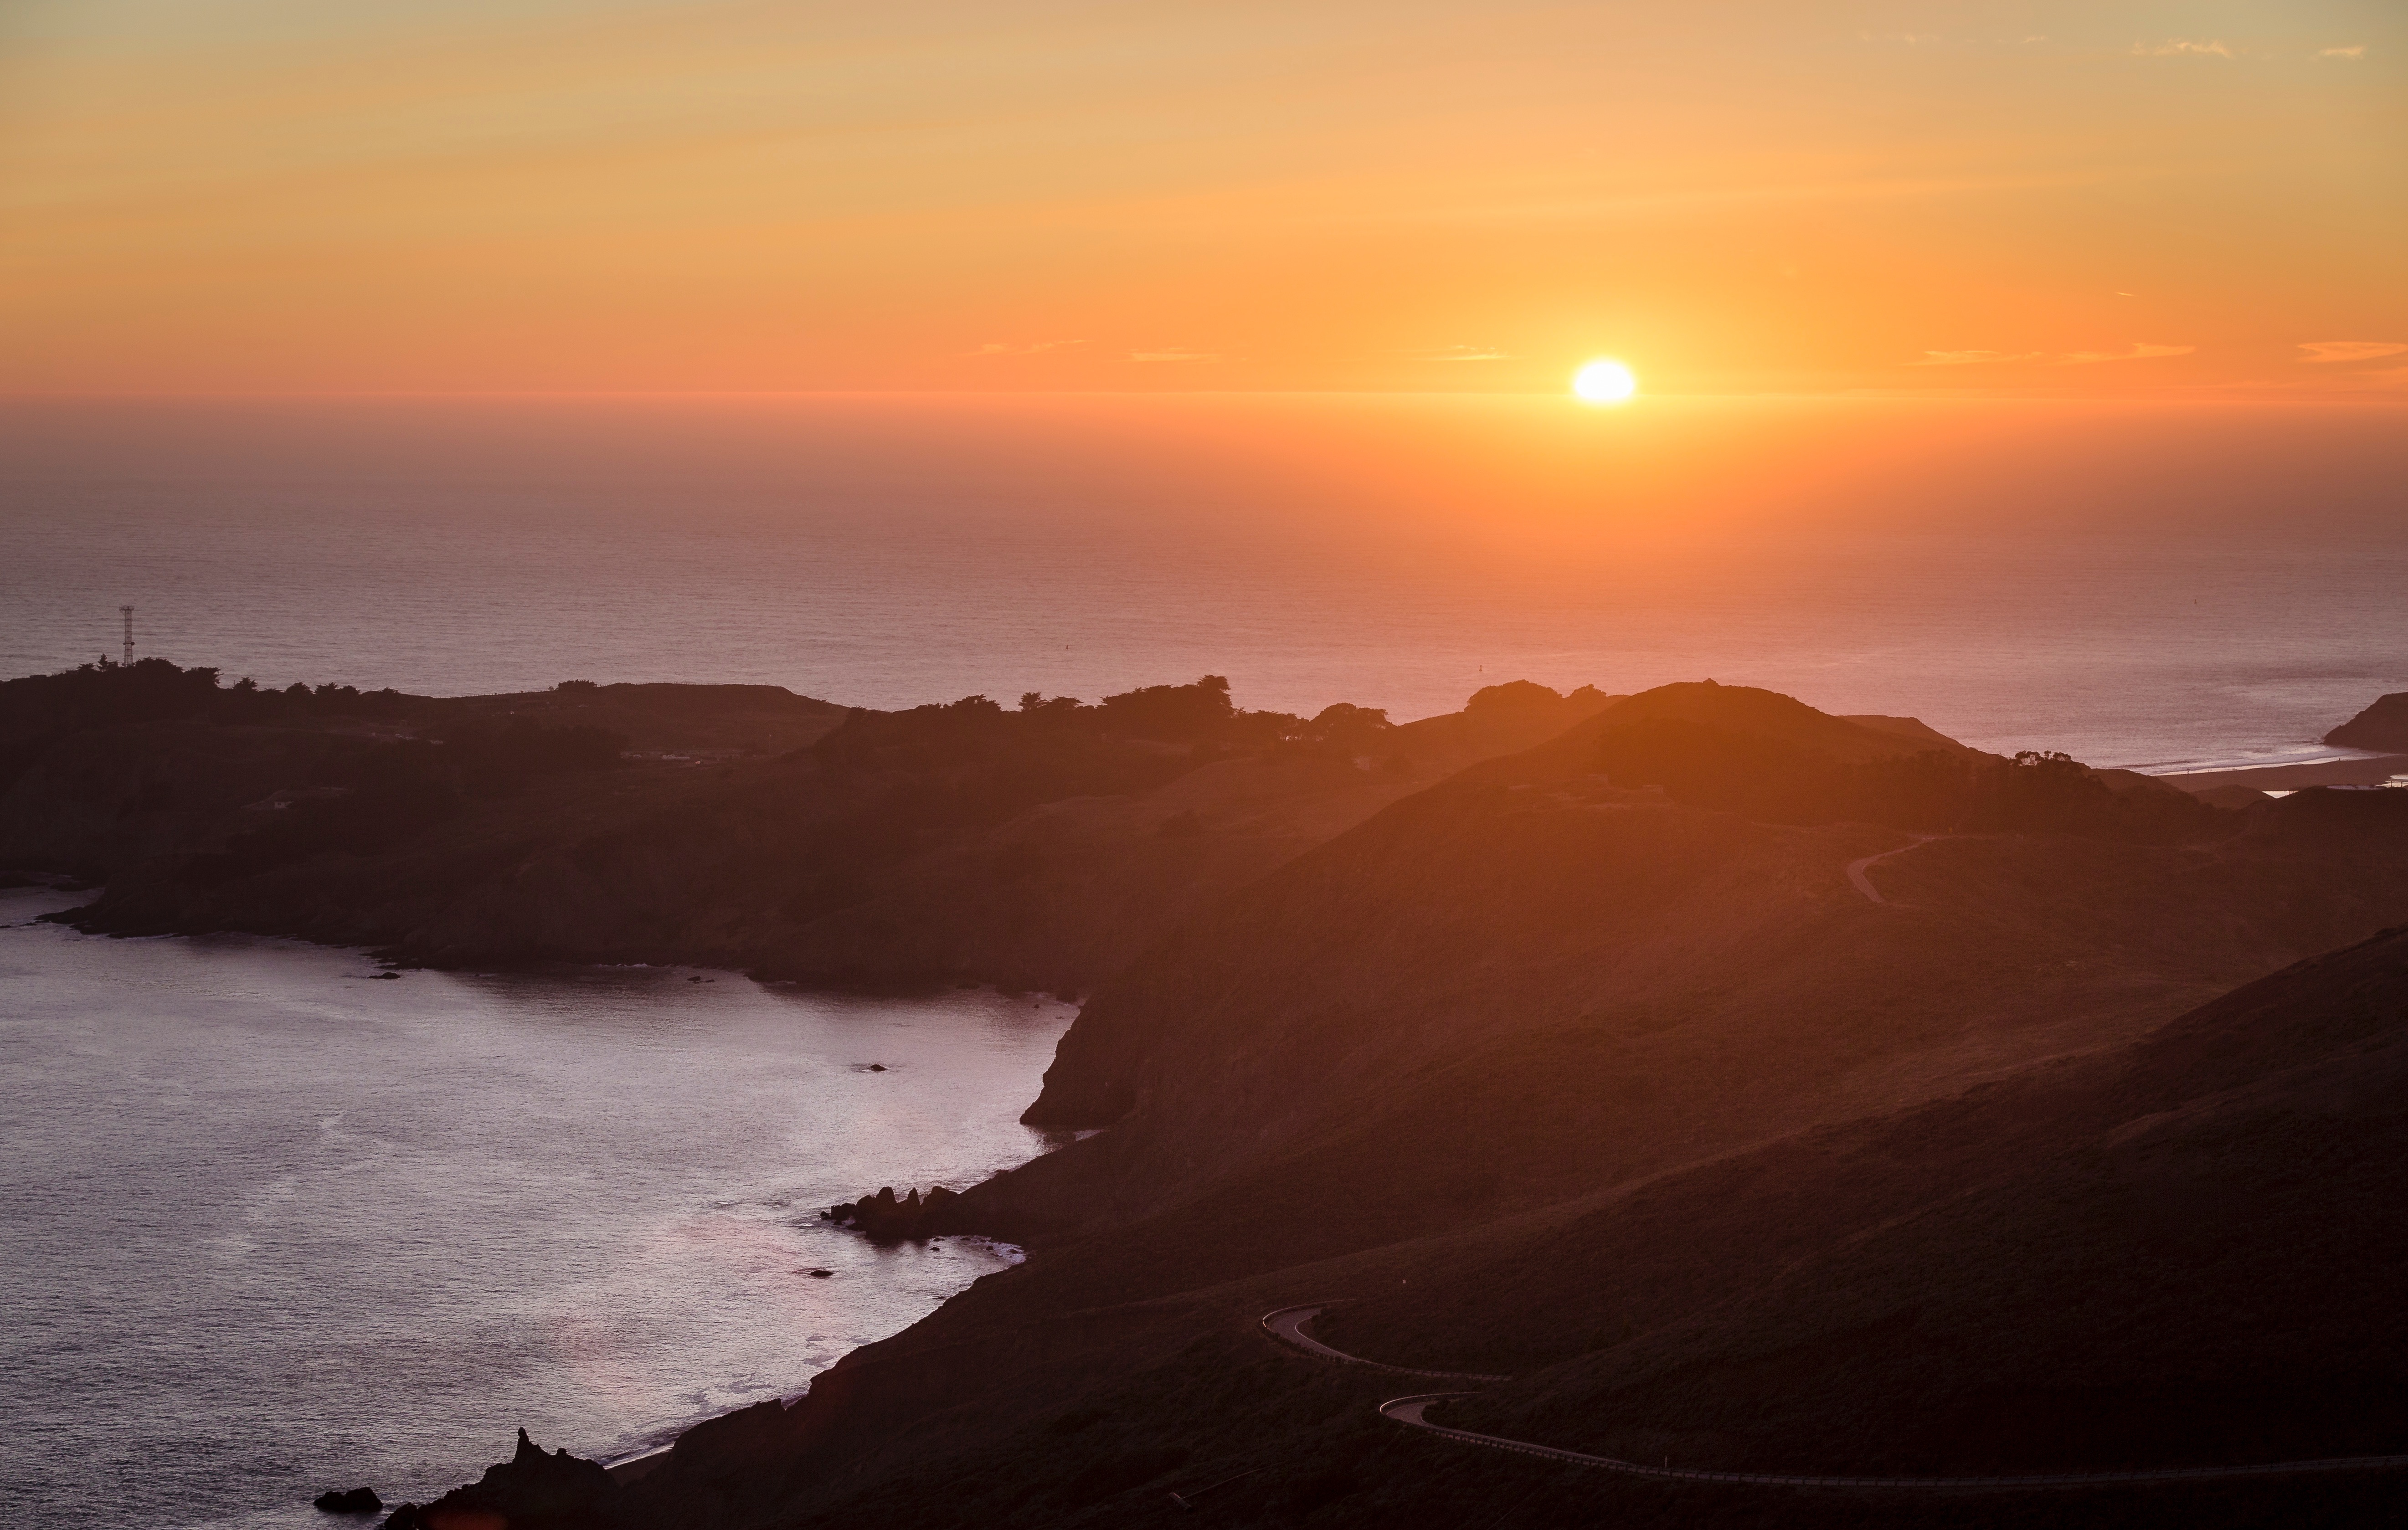
sea, coast, ocean, horizon, mountain, cloud, sunrise, sunset, mist, sunlight, morning, hill, wave, dawn, atmosphere, dusk, evening, sundown, afterglow, atmospheric phenomenon